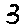
Label: 3